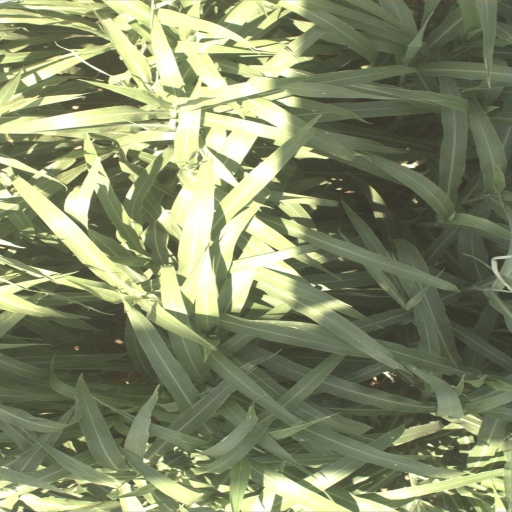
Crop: sorghum